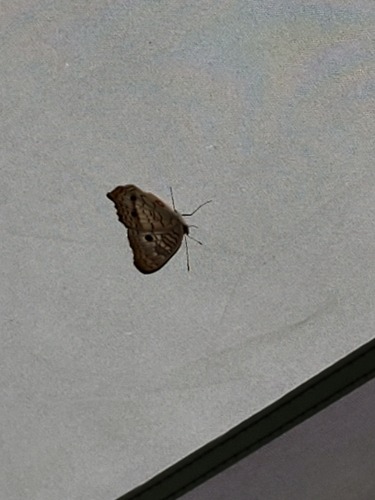
Scientific name: Anartia jatrophae
Common name: White peacock
Family: Nymphalidae
Order: Lepidoptera
Pollinator type: Primary pollinator
Habitat: Gardens, parks, and open areas
Geographic range: Southern United States to Argentina
Conservation status: Least Concern